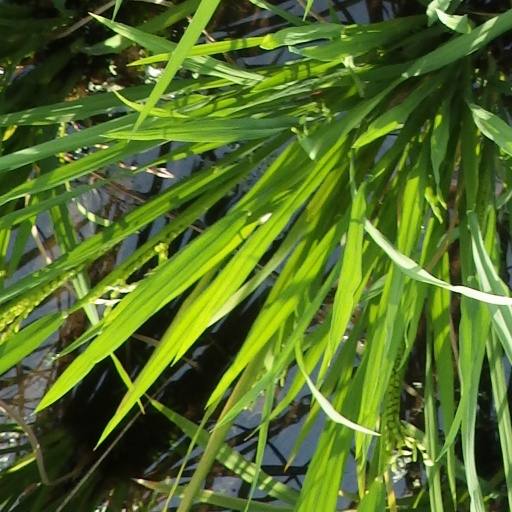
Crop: rice